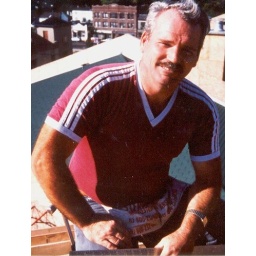
When I was in my prime building a roof in Montclair, NJ